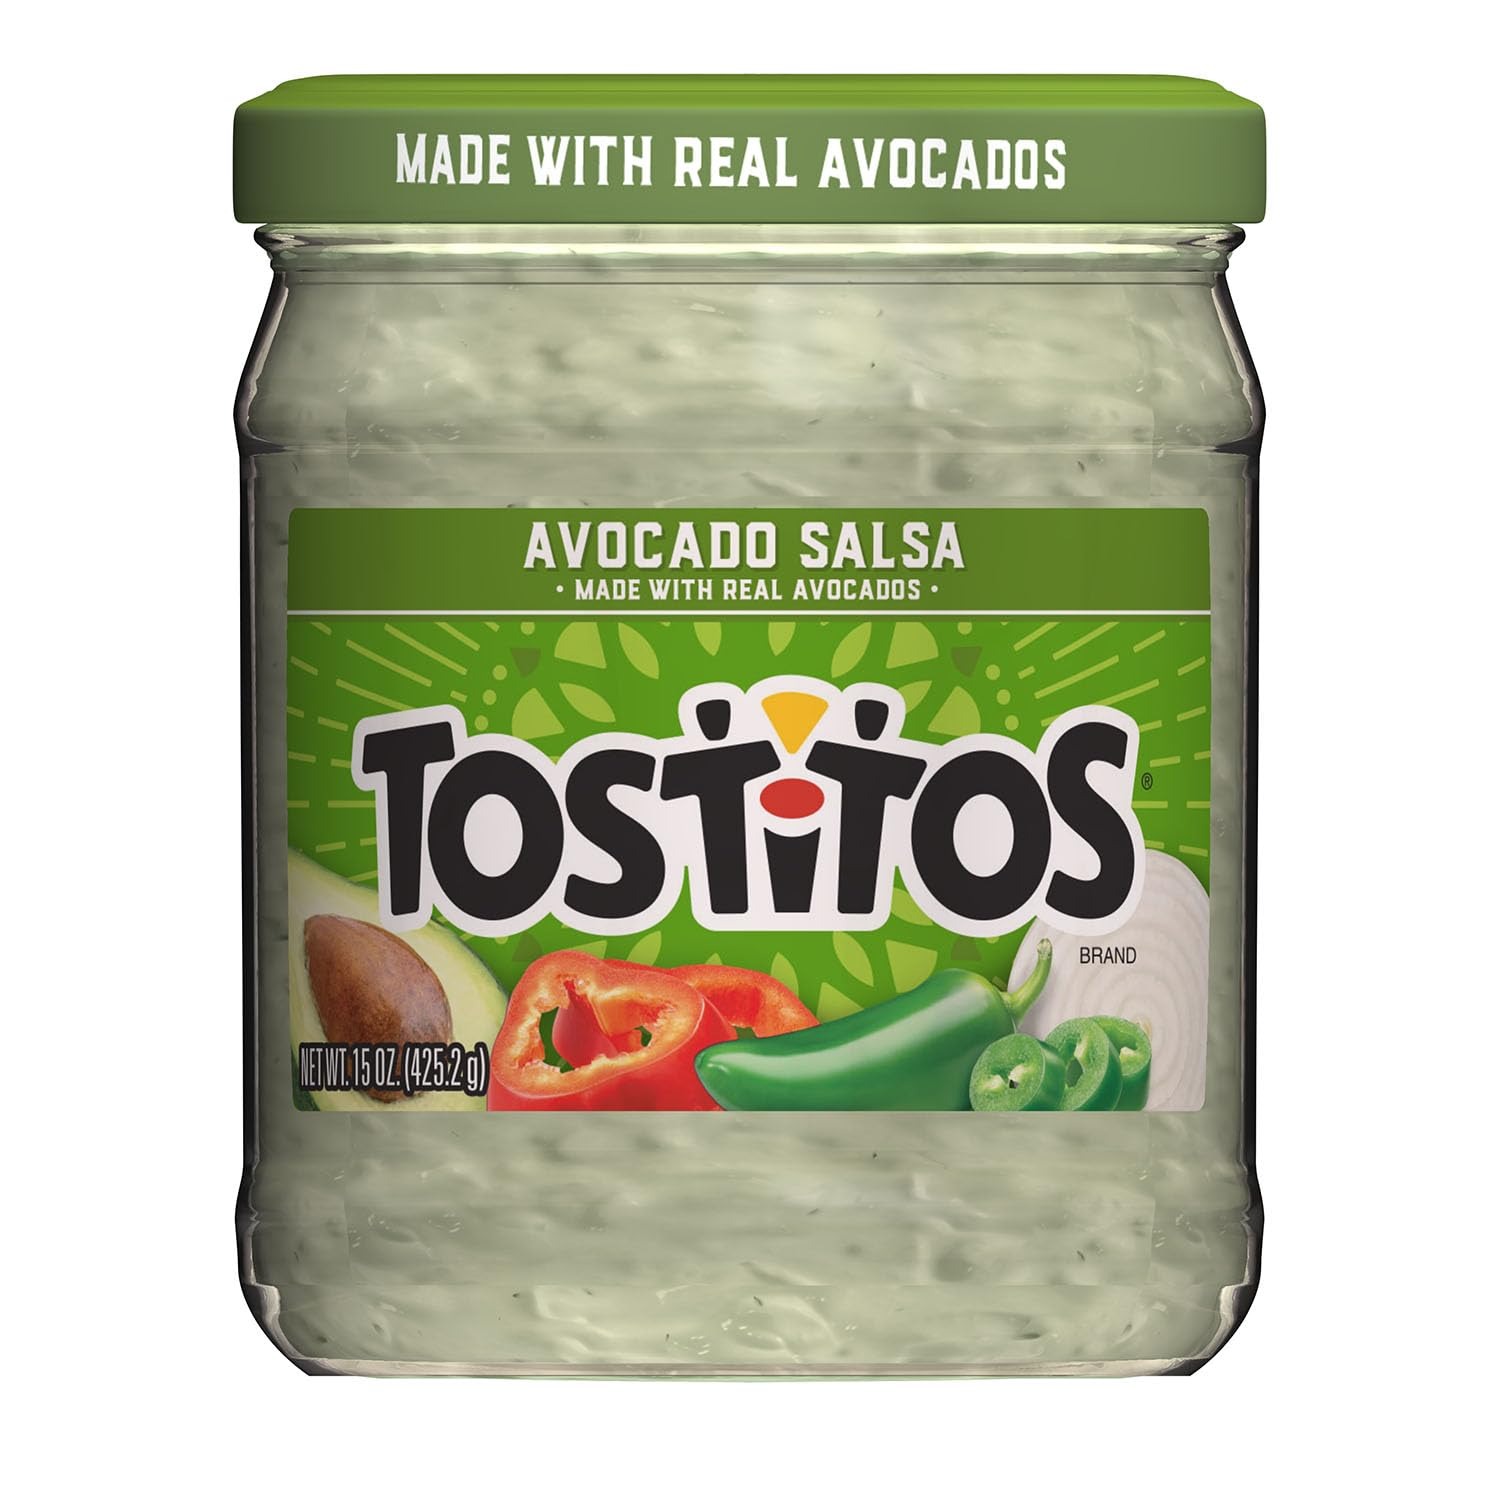
Item Name: Tostitos - Dips Tostitos Avocado Salsa Dip, 15 Oz
Bullet Point 1: Includes (1) 15 Oz Jar of Tostitos Chip Dips, Avocado Salsa Dip
Bullet Point 2: Tostitos tortilla chips and dips are the life of the party
Bullet Point 3: Whether you're watching the game with friends or throwing a giant backyard barbecue, Tostitos has the must-have chips and dips to pump up the fun!
Bullet Point 4: Tostitos Chip Dips, Avocado Salsa Dip is made with real avacados
Bullet Point 5: No Artificial Flavors
Value: 15.0
Unit: Ounce

Price: 4.74